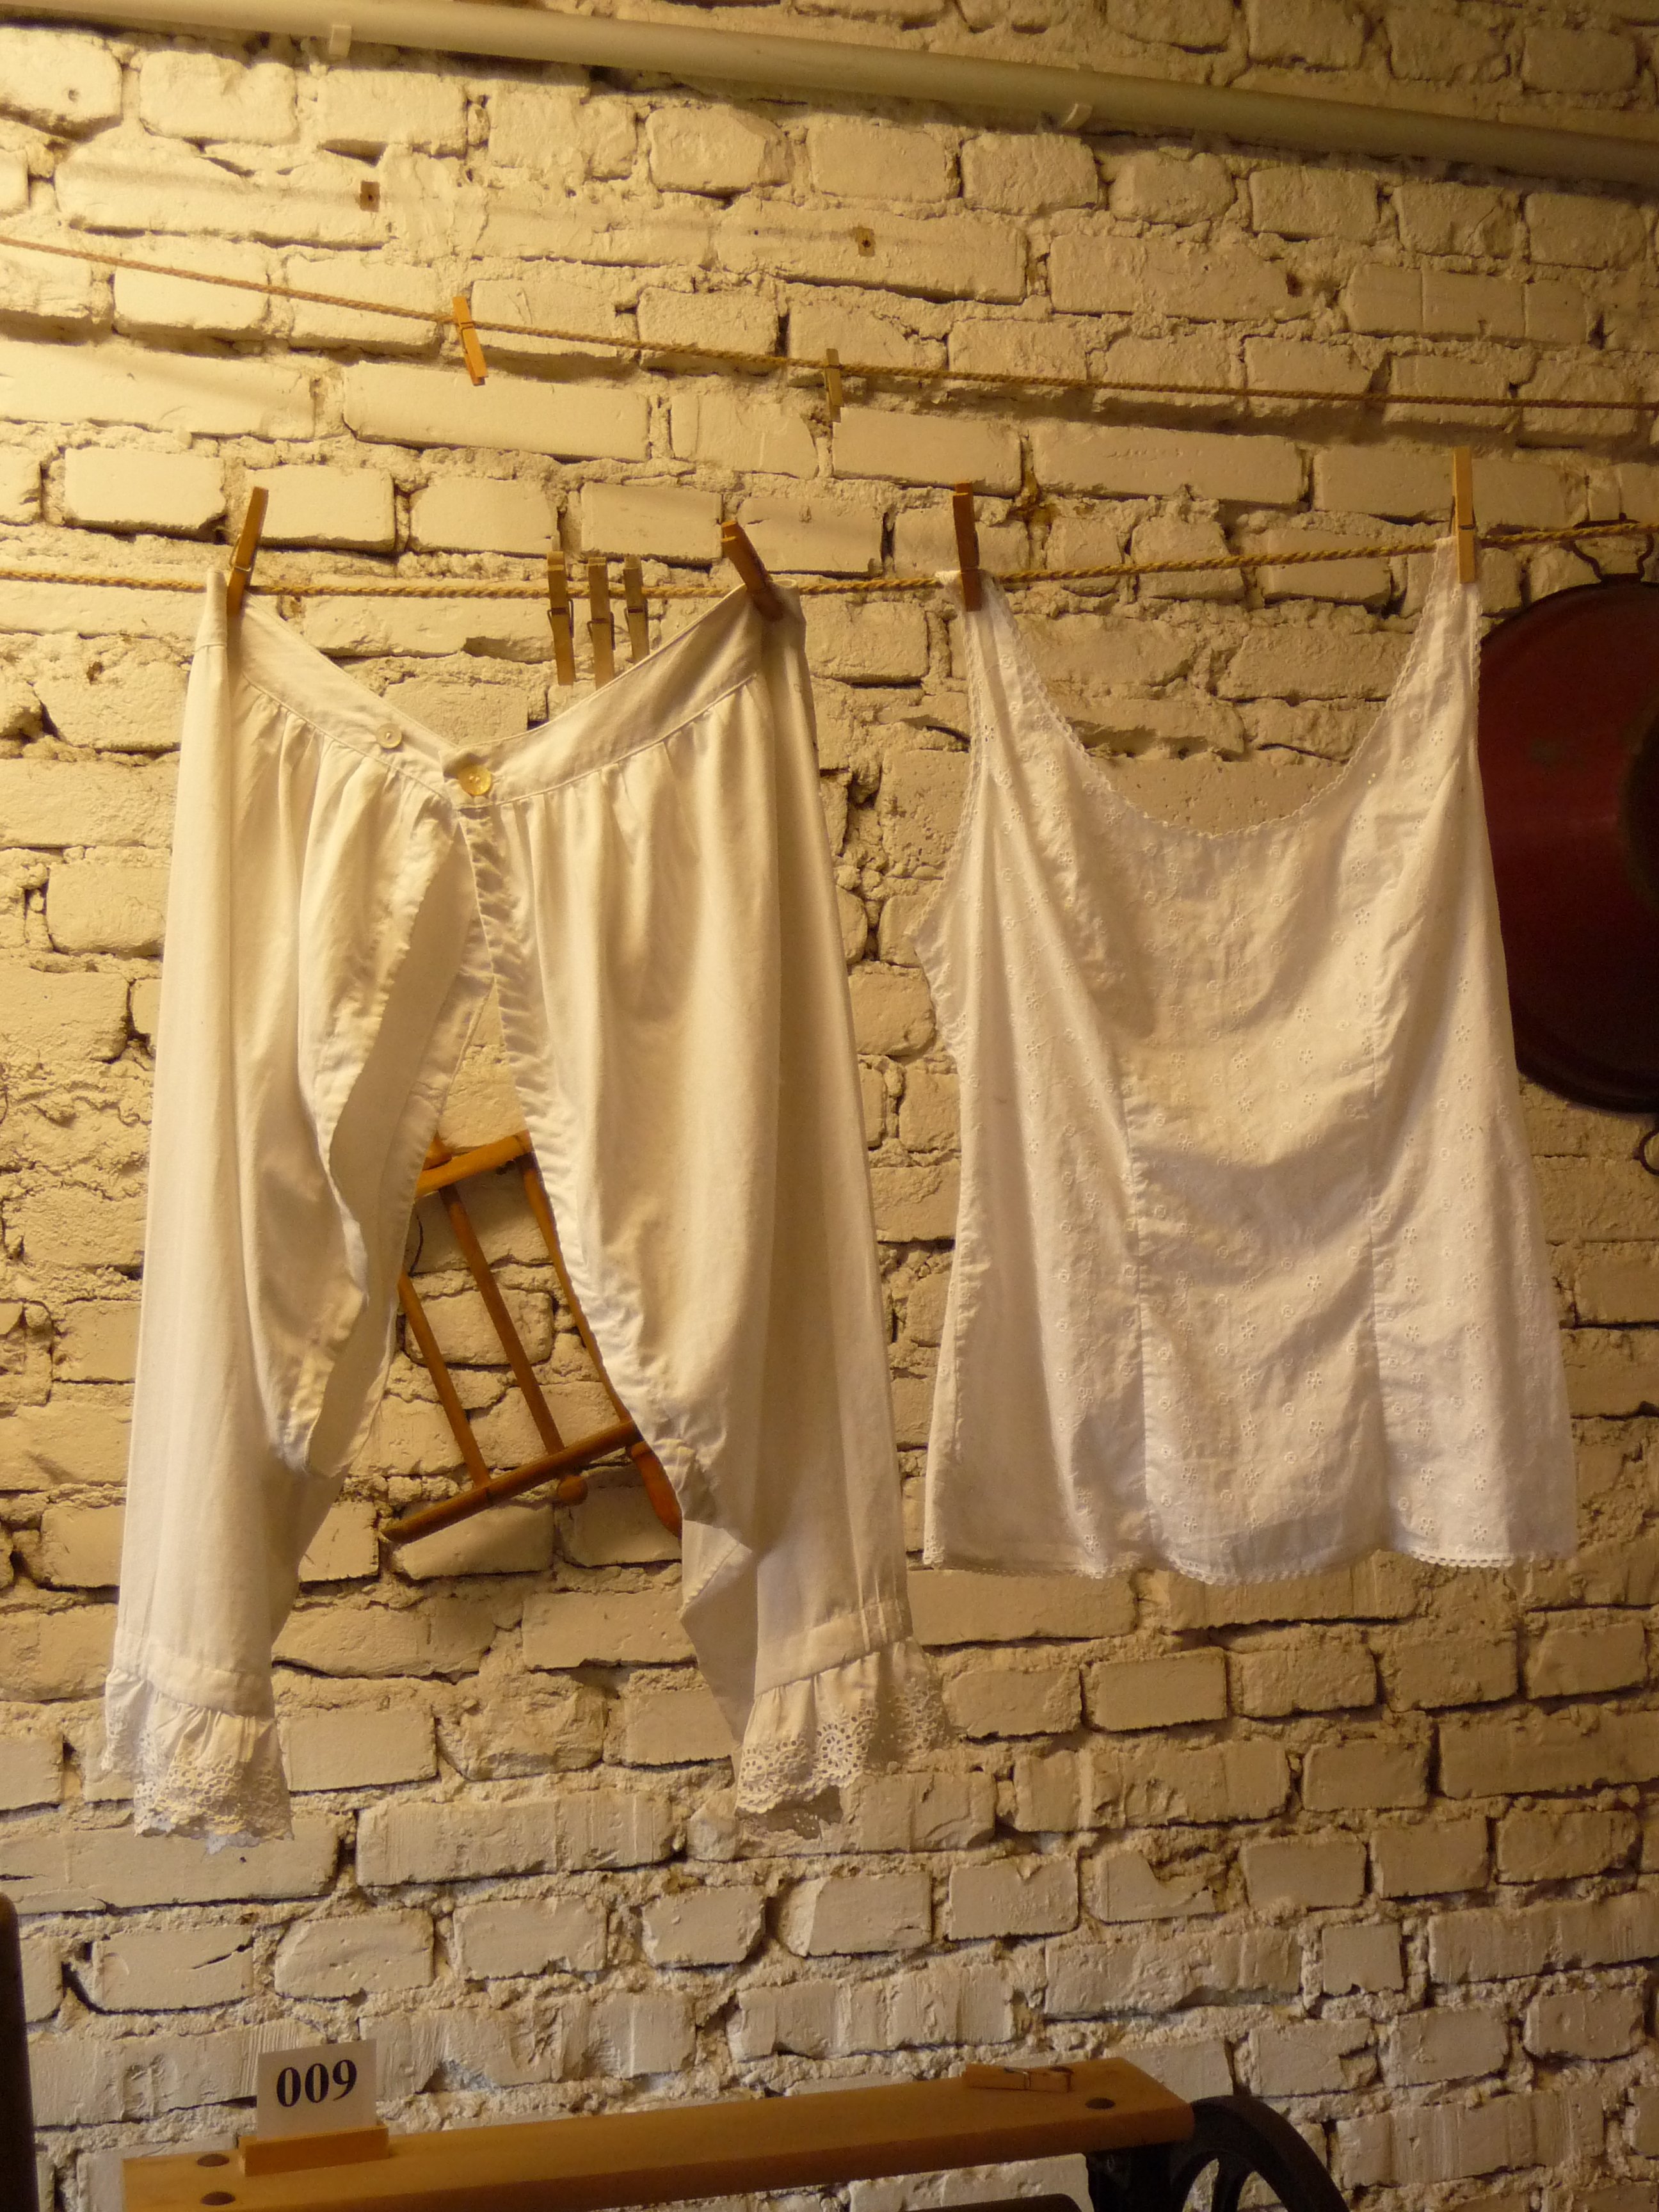
wall, curtain, clothing, material, interior design, textile, dress, farm museum, window treatment, white linen, love killer